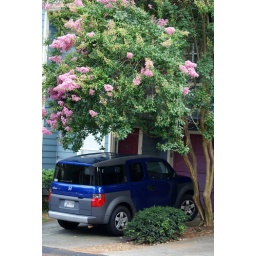
The crepe myrtle tree in our front yard is filling in with lots of pretty pink flowers.